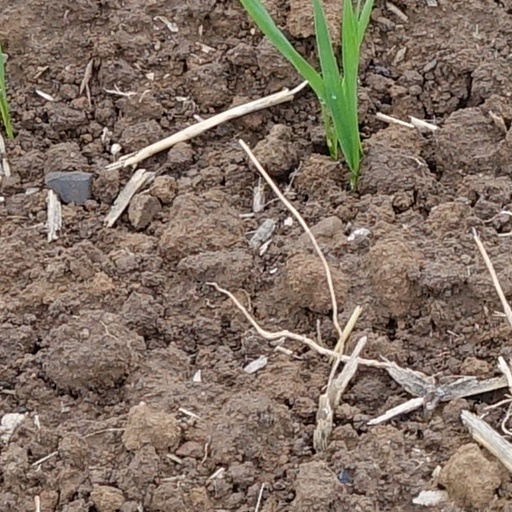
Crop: wheat